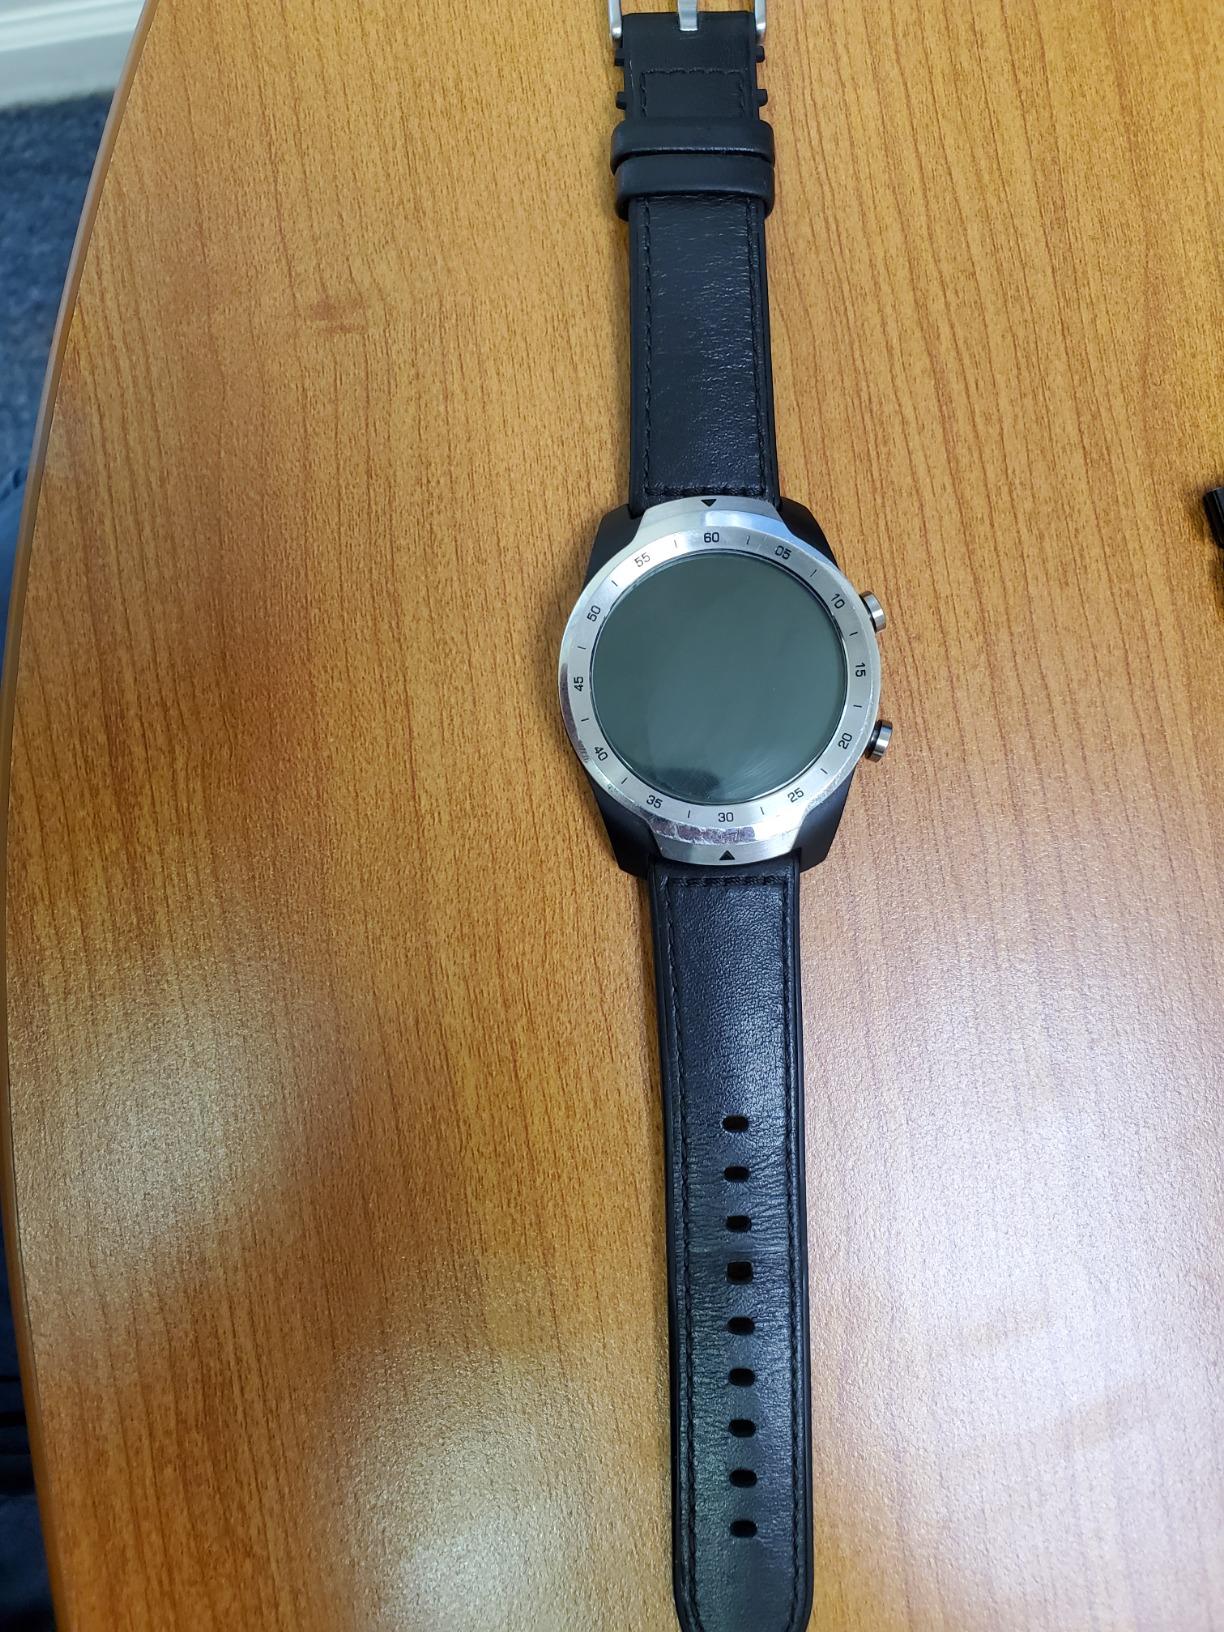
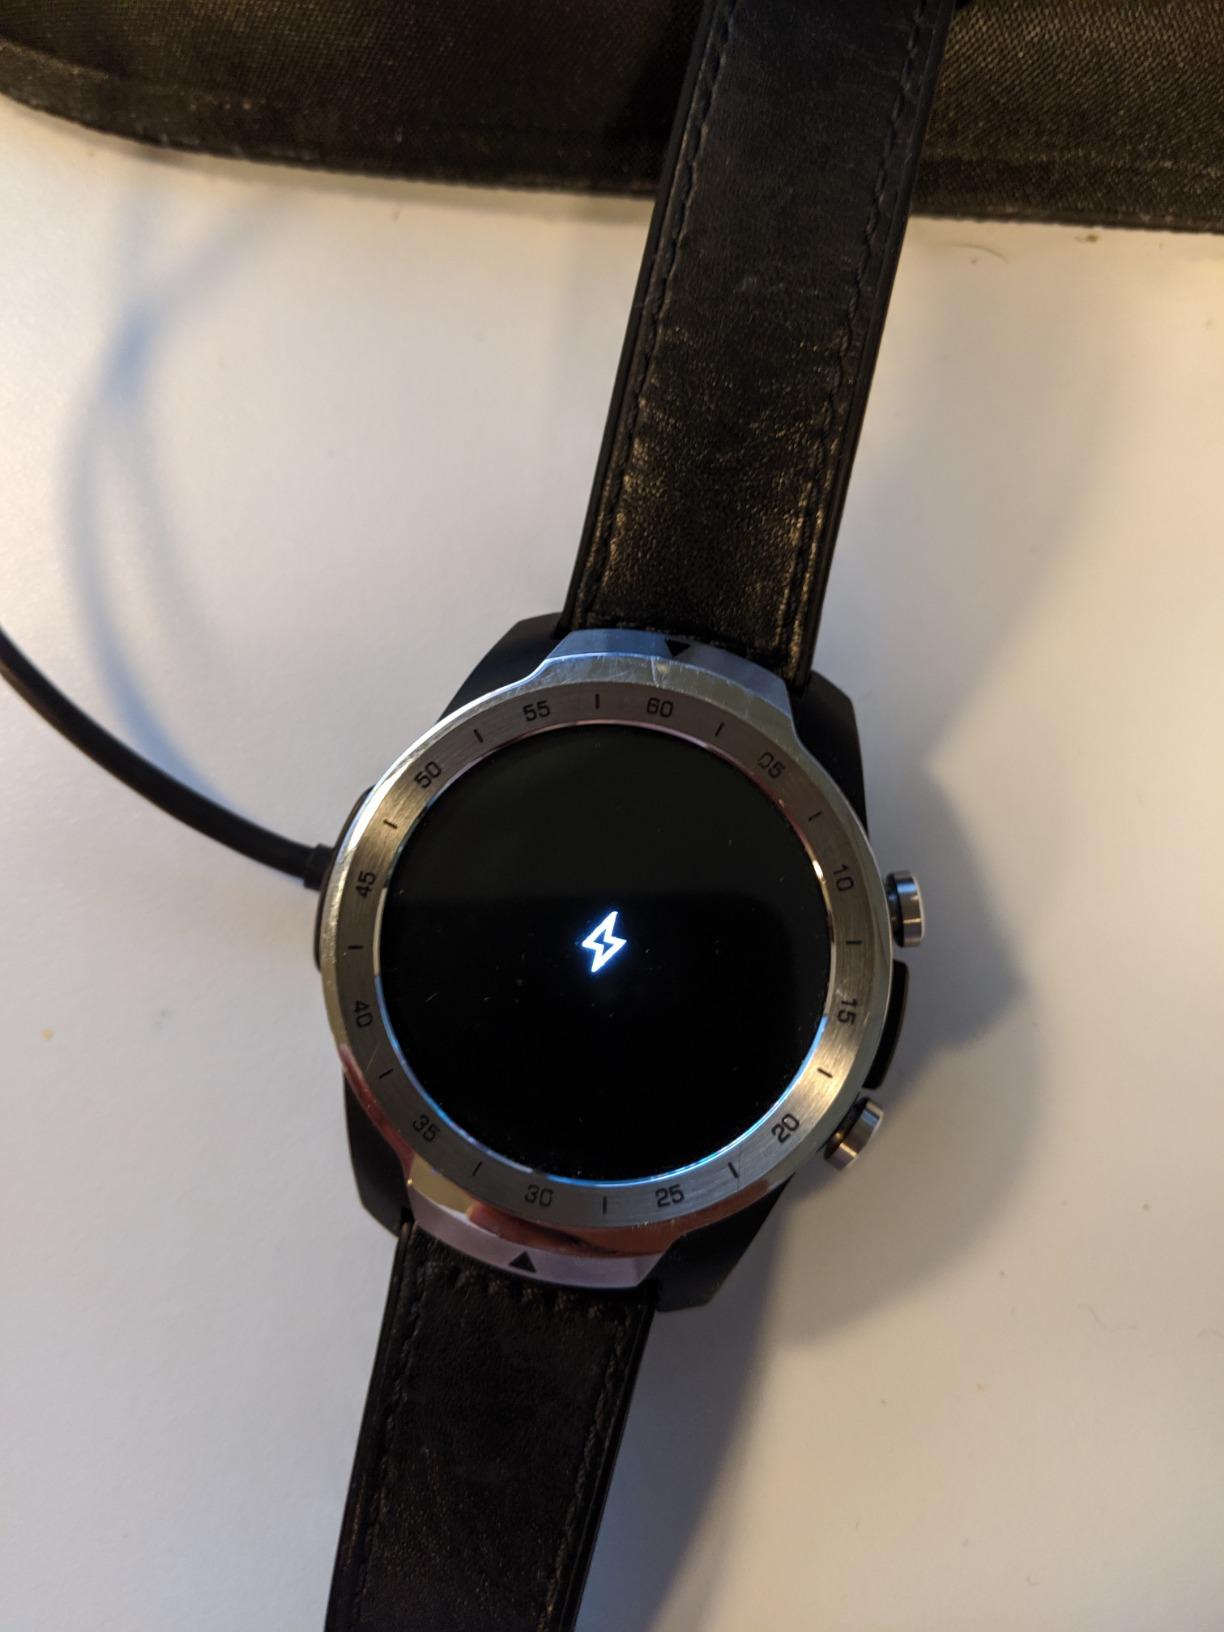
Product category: smartwatch
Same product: yes